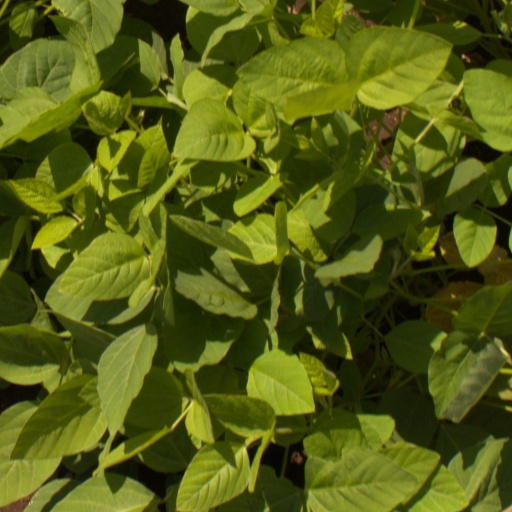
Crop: soybean